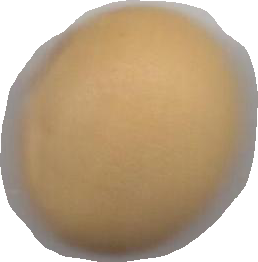
Variety: Dega